Eldritch (video game)

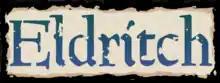

Eldritch is a 2013 first-person shooter video game developed by David Pittman and published by American indie studio Minor Key Games. It was inspired by the writings of H. P. Lovecraft and gameplay elements of roguelike games. The expansion Eldritch: Mountains of Madness was released in December 2013. The game's source code was released in 2014, though the content itself remains proprietary.